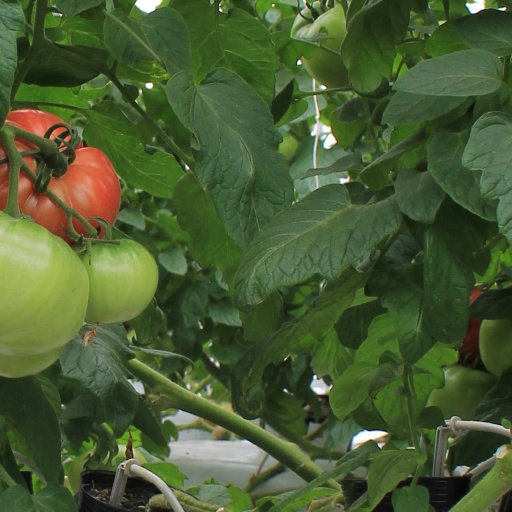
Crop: tomato